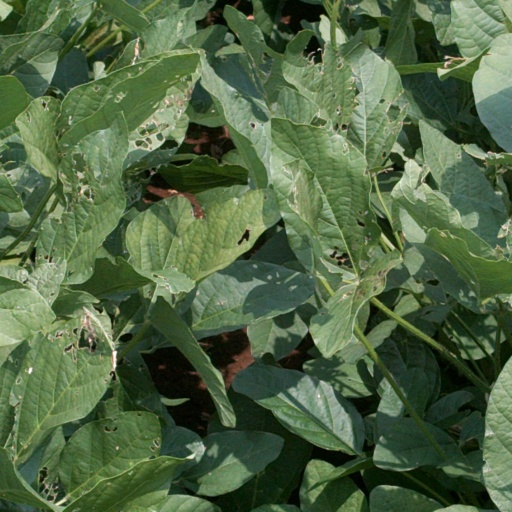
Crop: soybean